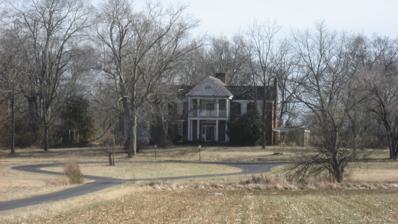
Building: Edwards Hall (Elkton, Kentucky)
Country: United States of America
Year built: 1821
United States historic place Edwards Hall U.S. National Register of Historic Places Edwards Hall, March 2015 Location Goebel Avenue, Elkton, Kentucky Coordinates 36°48′14″N 87°09′08″W / 36.80389°N 87.15222°W / 36.80389; -87.15222 ( Edwards Hall ) Built 1821 Built by Benjamin Edwards NRHP reference No. 74000906 Added to NRHP January 11, 1974 Edwards Hall , located on a knoll overlooking Goebel Ave in Elkton, Kentucky , was built around 1821 by Benjamin Edwards .  It was listed on the National Register of Historic Places in 1974. History Edwards Hall, January 1972. Secretary Benjamin Bristow , who was born at the home in 1832 Edwards Hall is a large and stately two-story brick residence that was built in 1821 by former U.S. Representative from Maryland Benjamin Edwards . He was a member of a prominent family, including his brother, John Edwards , who represented Kentucky in the Virginia House of Delegates before Kentucky became a state and helped Kentucky attain statehood, was elected to both houses of the State Legislature, and was one of the first two U.S. Senators to represent Kentucky. Benjamin's eldest son, Ninian Beall Edward , was the Chief Justice of the Kentucky Court of Appeals before serving as Governor and U.S. Senator for Illinois . Ninian Wirt Edwards , Benjamin's grandson and Ninian's son, was the first superintendent of public instruction in Illinois and was elected to the Illinois State Legislature several times. He married Elizabeth Todd , the sister of Mary Todd , who met, courted and married Abraham Lincoln in the younger Edwards' home. Benjamin Helm Bristow , a great-grandson of Benjamin Edwards' (through his daughter Mary (née Edwards) Helm and granddaughter Emily (née Helm) Bristow), was born at Edwards Hall. A son of U.S. Representative from Kentucky and businessman Francis Bristow , Benjamin Helm Bristow served as the first Solicitor General and the Secretary of the Treasury under President Ulysses S. Grant . Architectural details The front façade is three bays in width and each of the two end bays has four shuttered windows. The central bay is gabled and has two identical double doors, one above the other, with a narrow window above the second story door. Each of the double doors has glass sidelights and a glass transom. The first floor doorway is flanked by period lighting and opens into a low porch that has a wrought iron railing; while the second floor doorway opens onto a balcony with identical wrought iron trim. National Register of Historic Places The building was meticulously restored approximately around 1940 and upon its nomination to the National Register of Historic Places , it was in excellent condition. See also National Register of Historic Places listings in Todd County, Kentucky References